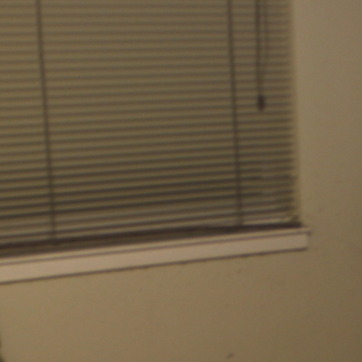
Material: plastic